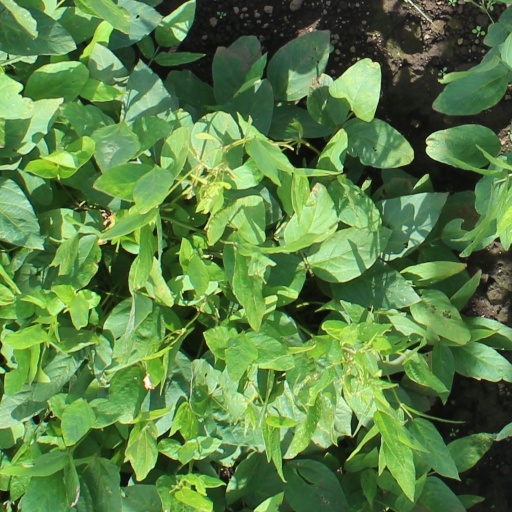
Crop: soybean